Asfan Castle

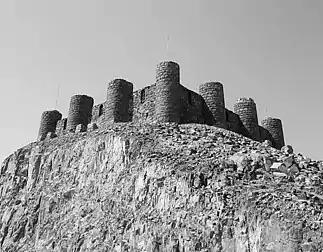

Asfan Castle is a historical edifice in Asfan Village, 30 km North of both Jeddah and Mecca, Saudi Arabia, built in the eighteenth century -Exact date is disputed- as an outpost of the Ottoman army, Monitoring the road between Mecca and Medina.